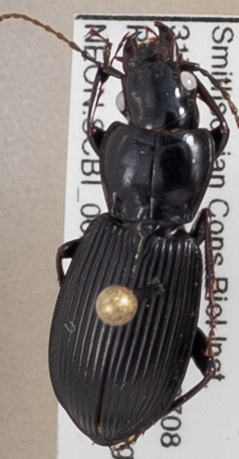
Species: Pterostichus coracinus
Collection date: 2019-06-13
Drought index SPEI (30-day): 0.072
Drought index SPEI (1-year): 2.09
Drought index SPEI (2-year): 2.01